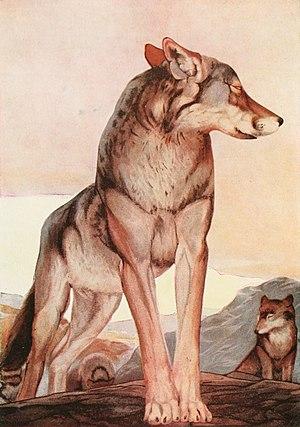
Akela est un personnage de fiction créé par Rudyard Kipling dans Le livre de la jungle et Le second livre de la jungle. Il s'agit d'un loup des Indes, chef des loups du clan de Seeonee et président de leur « rocher du conseil ». C'est à l'un de ces conseils que le clan adopte l'enfant d'homme Mowgli comme l'un des siens et Akela deviendra l'un de ses mentors. Akela veut dire « solitaire » en hindi, ourdou et pendjabi.
Le loup [lu] est un terme appartenant au vocabulaire courant du français mais ne correspondant pas à un niveau précis de la classification scientifique des espèces. C'est en effet un mot ambigu qui désigne plusieurs espèces et de nombreuses sous-espèces de mammifères de la famille des Canidés, famille regroupant aussi les chacals, renards, etc. En général, loup fait référence au loup gris commun, ce dernier étant le plus connu et le plus largement répandu dans le monde. Mais les loups ne se limitent pas à cette espèce, qui a donné également avec le temps le chien et le dingo. Hormis ce loup gris, il existe en effet parmi les Canidés d'autres espèces de loups, dont la plupart sont menacées d'extinction et/ou protégées au XXIᵉ siècle.